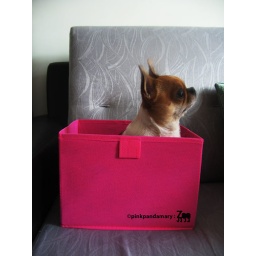
QBiLL in the pink box